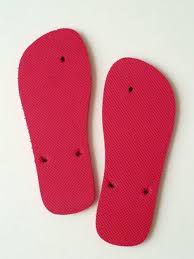
Waste category: shoes